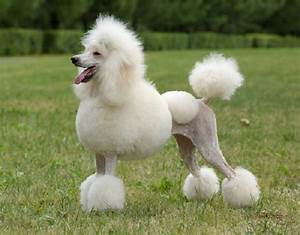
Label: dog